Wenzil Taylor Building

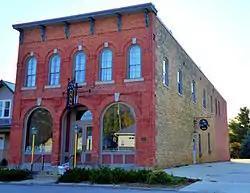

The Wenzil Taylor Building is a historic building located in Spillville, Iowa, United States. Wenzil Taylor had this building constructed in 1871 for use as a general merchandise store. It is located in the town's original commercial district, and it is the last remaining commercial